Laurenus Clark Seelye

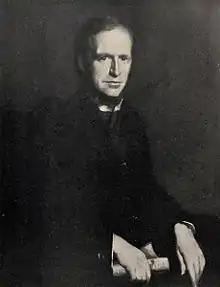

Laurenus Clark Seelye (September 30, 1837 – October 12, 1924), known as L. Clark Seelye, was the first president of Smith College, serving from 1873 to 1910. He graduated from Union College (NY) in 1857 with Phi Beta Kappa honors and membership in Kappa Alpha Society. Seelye later studied at Andover Theological Seminary and the Universities of Berlin and Heidelberg. After serving as a Congregational Minister in Springfield, Massachusetts, he became Williston Professor of Rhetoric, Oratory and English Literature at Amherst College, where his brother Julius was Professor of Mental and Moral Philosophy. Under President Stearns, Amherst College in 1865 had 17 faculty and 203 students. Seelye taught at Amherst from 1865 until his election as President of the newly formed Smith College in nearby Northampton, Massachusetts in 1873.